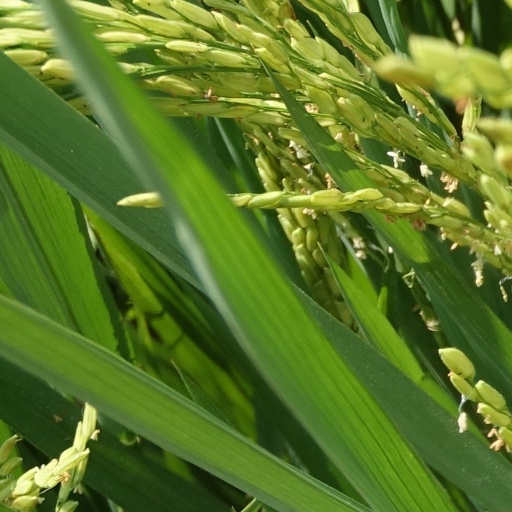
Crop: rice